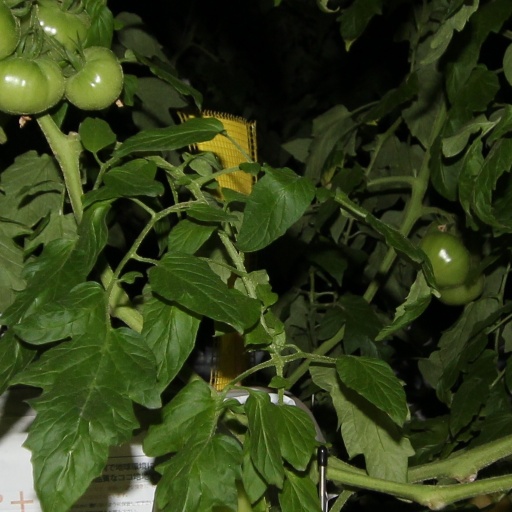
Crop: tomato